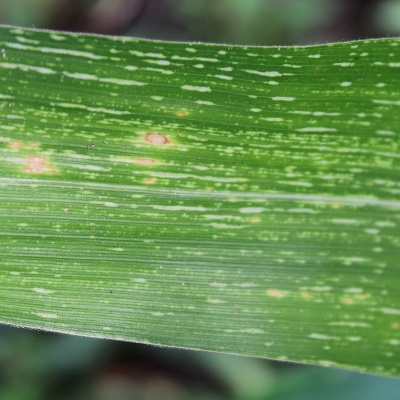
Crop: Maize
Condition: streak virus